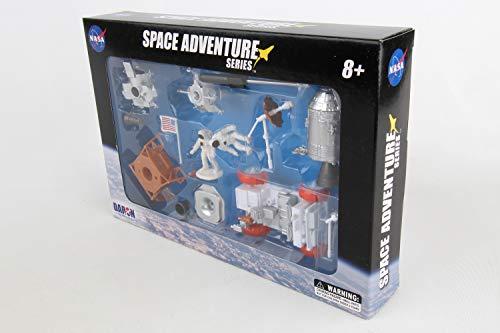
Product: Daron Space Adventure Lunar Rover Playset
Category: Toys & Games | Play Vehicles | Vehicle Playsets
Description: Great Condition.
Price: $14.05
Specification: ProductDimensions:10x7x2inches|ItemWeight:4.2ounces|ShippingWeight:4.2ounces(Viewshippingratesandpolicies)|DomesticShipping:ItemcanbeshippedwithinU.S.|InternationalShipping:ThisitemcanbeshippedtoselectcountriesoutsideoftheU.S.LearnMore|ASIN:B00CMQW4XG|Itemmodelnumber:NR20405C|Manufacturerrecommendedage:8-15years